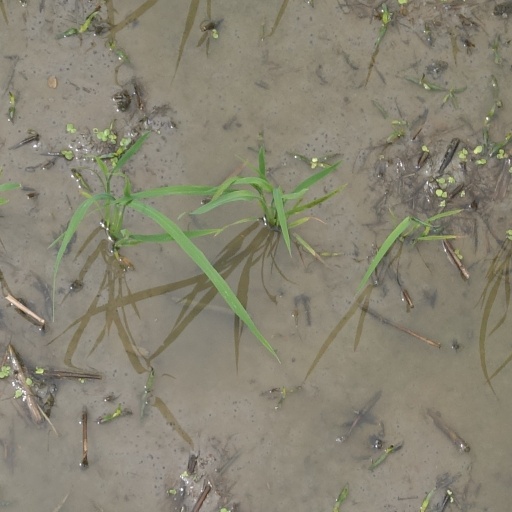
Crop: rice